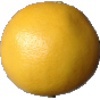
Label: white_grapefruit